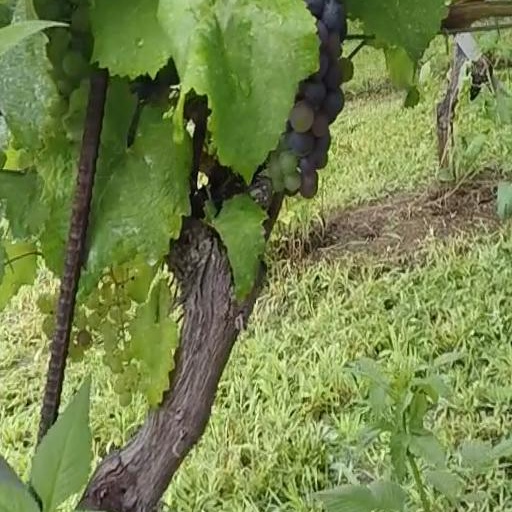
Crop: grape